The Professor (2018 film)

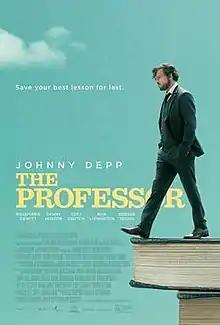
Theatrical release poster

The Professor (also known as Richard Says Goodbye) is a 2018 American comedy-drama film written and directed by Wayne Roberts. The film stars Johnny Depp as Richard Brown, a college professor who, after being diagnosed with terminal cancer, decides to live his life with reckless abandon. The supporting cast includes Rosemarie DeWitt, Danny Huston, Zoey Deutch, Ron Livingston, Odessa Young, and Paloma Kwiatkowski.